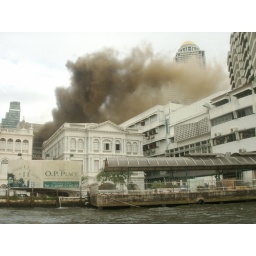
abandoned building fire--as seen by us from the river ferry